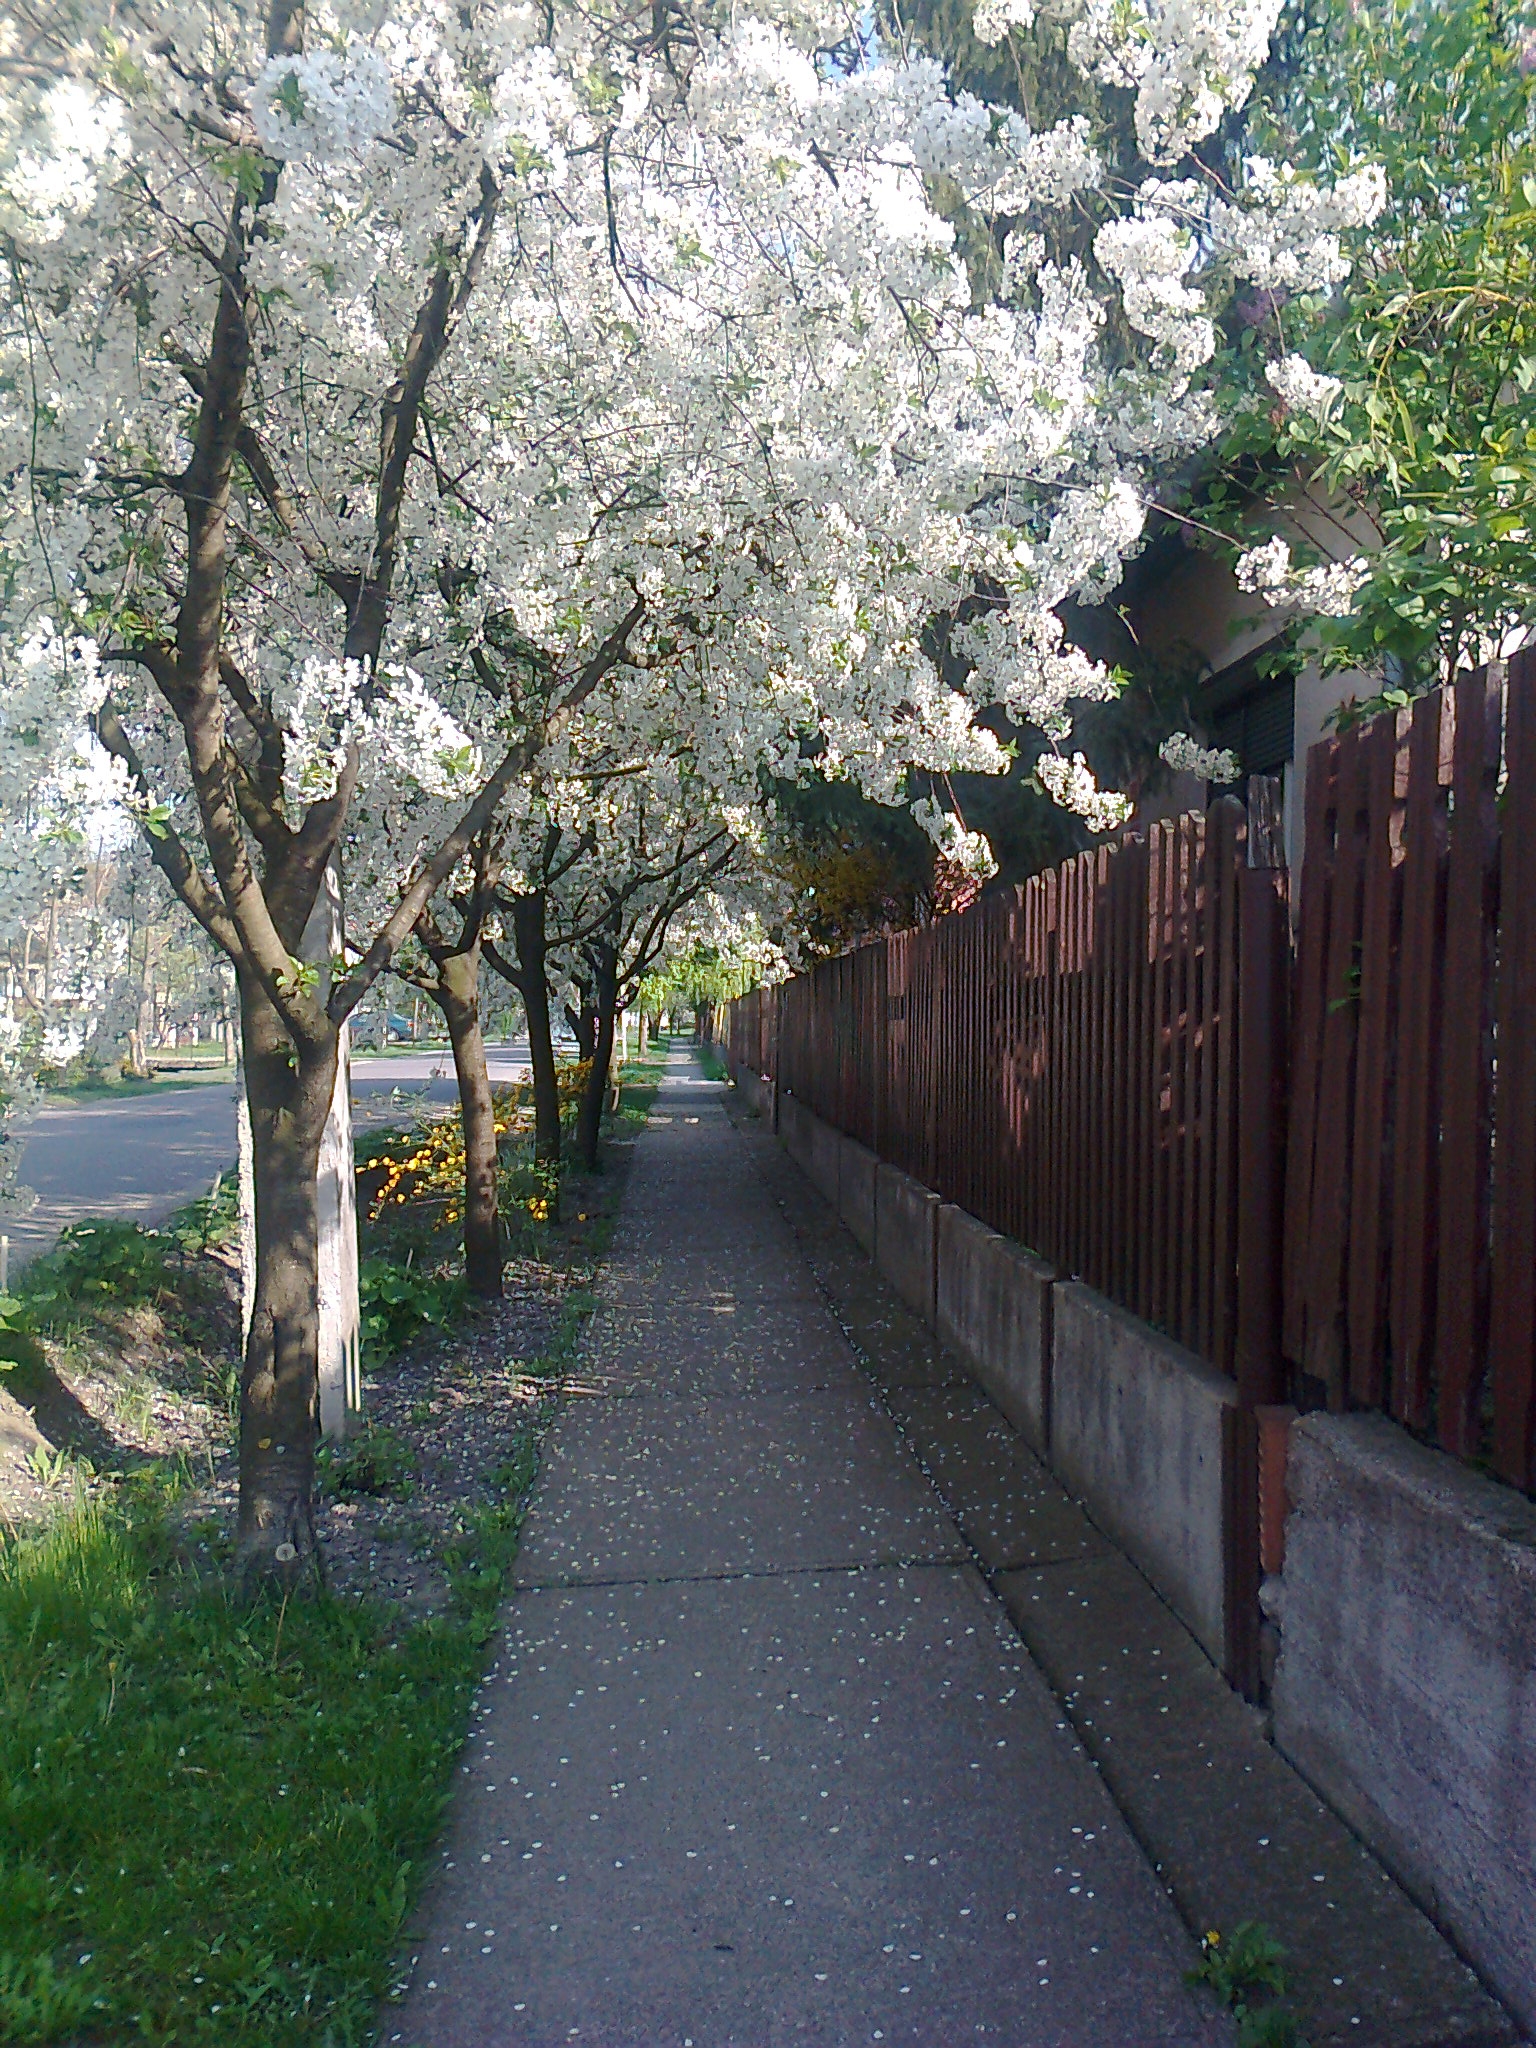
sidewalk, street, concrete, batten, gray, brown, white, flowering trees, spring, deciduous, vegetation, beautiful, ditch, small town, plant, flower, tree, road surface, branch, sunlight, twig, street light, biome, neighbourhood, shrub, woody plant, trunk, fence, shade, grass, Tints and shades, city, road, landscape, walkway, blossom, natural landscape, garden, wood, home fencing, landscaping, asphalt, cherry blossom, picket fence, shadow, path, cobblestone, lane, light fixture, metal, flowering plant, driveway, plant stem, autumn, alley, handrail, prunus, suburb, park